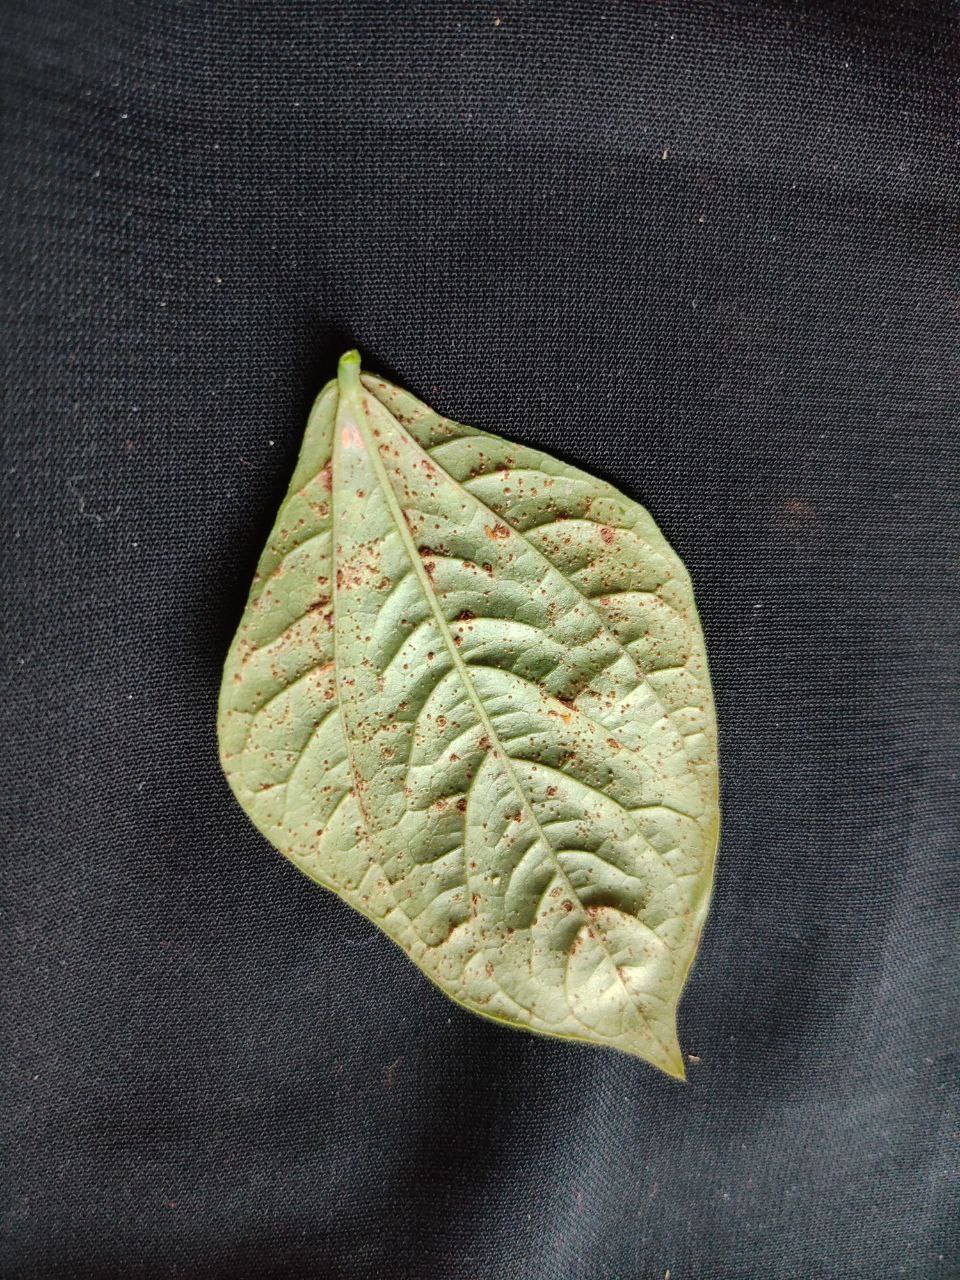
Crop: cowpea
Leaf condition: Septoria leaf spot